Over Burrow Roman Fort

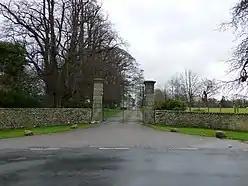
Entrance to Burrow Hall

Over Burrow Roman Fort is the modern name given to a former Roman fort at Over Burrow (or Burrow-in-Londsale), Lancashire in North West England. Today it is the site of the 18th-century country house Burrow Hall. The first castra is thought to have been founded in the first century AD within the Roman province of Britannia.